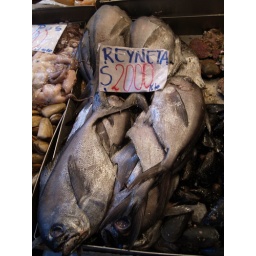
The fish market in Santiago, Chile